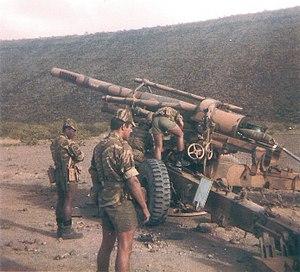
Le 6ᵉ régiment d'artillerie de marine est un régiment d'artillerie de marine de l'armée de terre française. Il est créé en 1903 et fusionne, sans être dissous, avec le 5ᵉ RIAOM le 1ᵉʳ octobre 1979. Il était précédemment désigné 6ᵉ régiment d'artillerie coloniale.
Un obusier est une pièce d'artillerie dont le rapport entre la longueur de la partie rayée du tube et celle de son calibre est en dessous de 20. La désignation howitzer, utilisée entre autres aux États-Unis, est un mot d'origine tchèque voulant dire catapulte et datant de l'empire d'Autriche-Hongrie. À cette époque, des Tchèques engagés dans l'artillerie ont comparé la trajectoire courbe de l'obus à celle du projectile de cette arme.